Beryslav

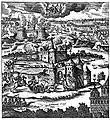
Siege of Kazikermen in 1695 by united forces of Ivan Mazepa and Boris Sheremetev, engraving by Tarasiewicz

One of the oldest settlements in the Kherson Oblast, in the late 14th century Beryslav was part of the Grand Duchy of Lithuania. It served as a Lithuanian customs point on the trade route between Caffa and Kyiv, as the lower Dnieper formed the Lithuanian border. It later served as a Polish and Cossack fortress.